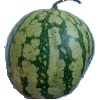
Label: watermelon